Kamal Chowdhury

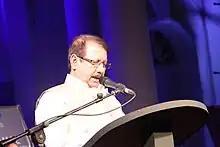
Chowdhury discussing poetry translation at Dhaka Lit Fest 2017

Kamal Chowdhury's first poetry book was published in the year 1981. The list of his poetry books are: